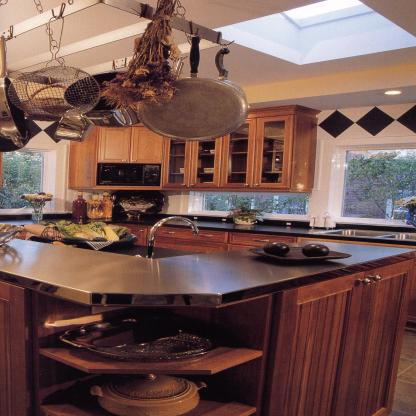
Scene: Indoor